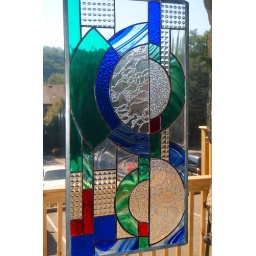
Stained glass in window from New Hope, PA